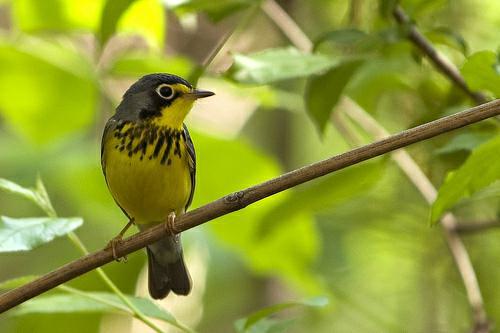
A photo of a canada warbler